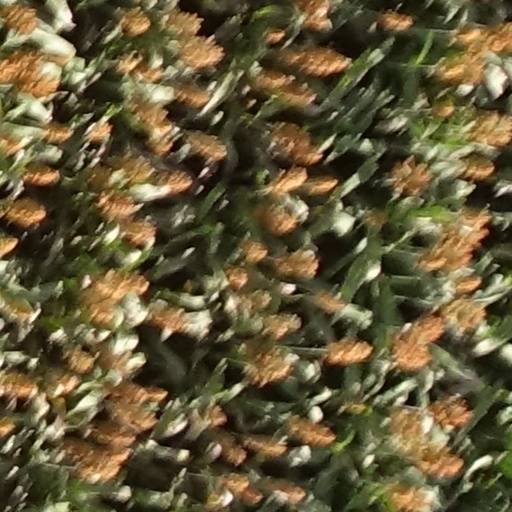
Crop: sorghum